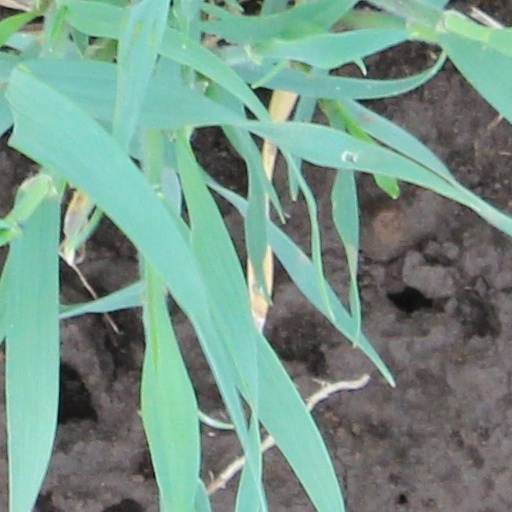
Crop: wheat